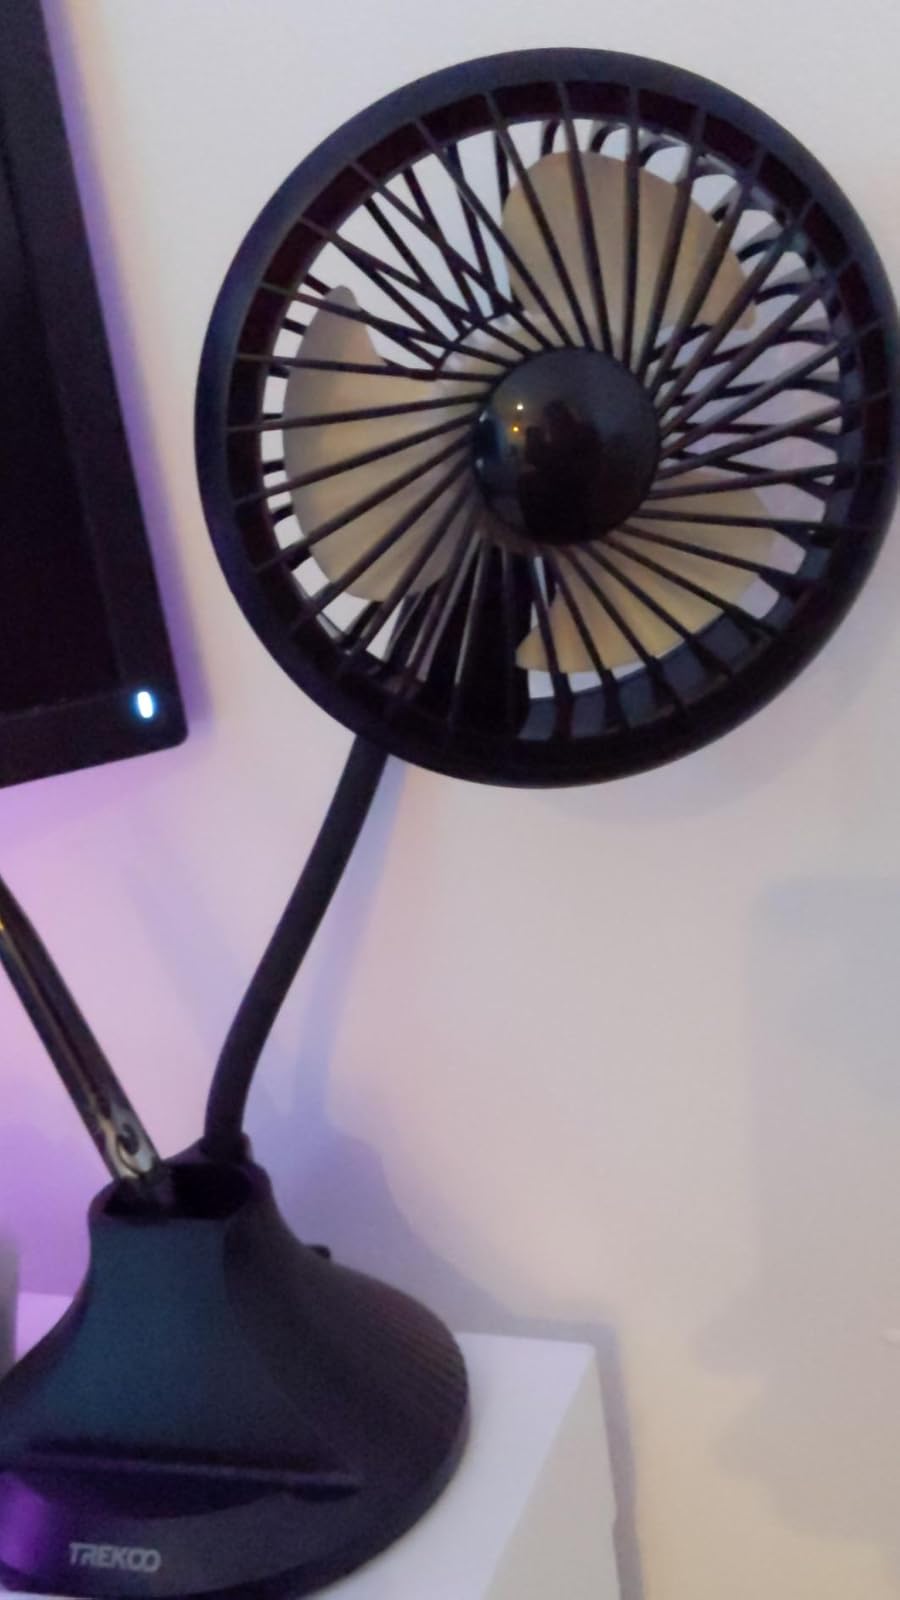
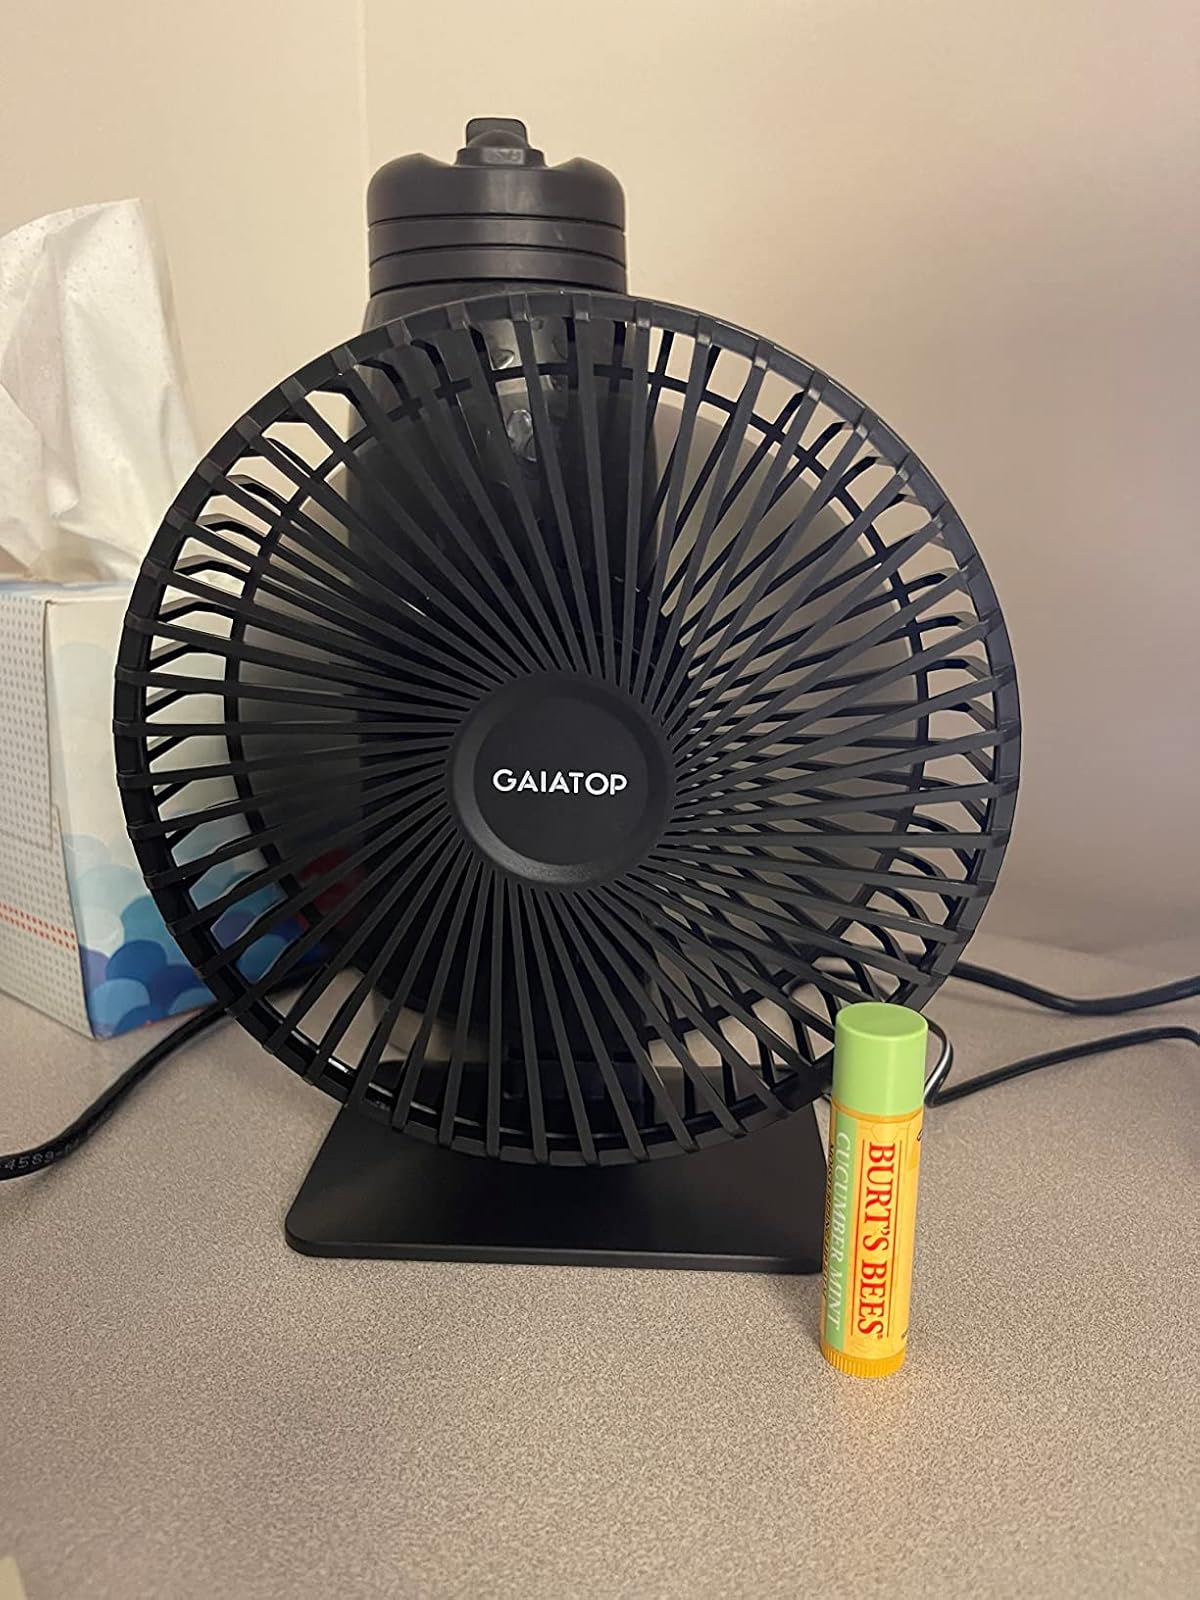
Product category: fan
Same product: no